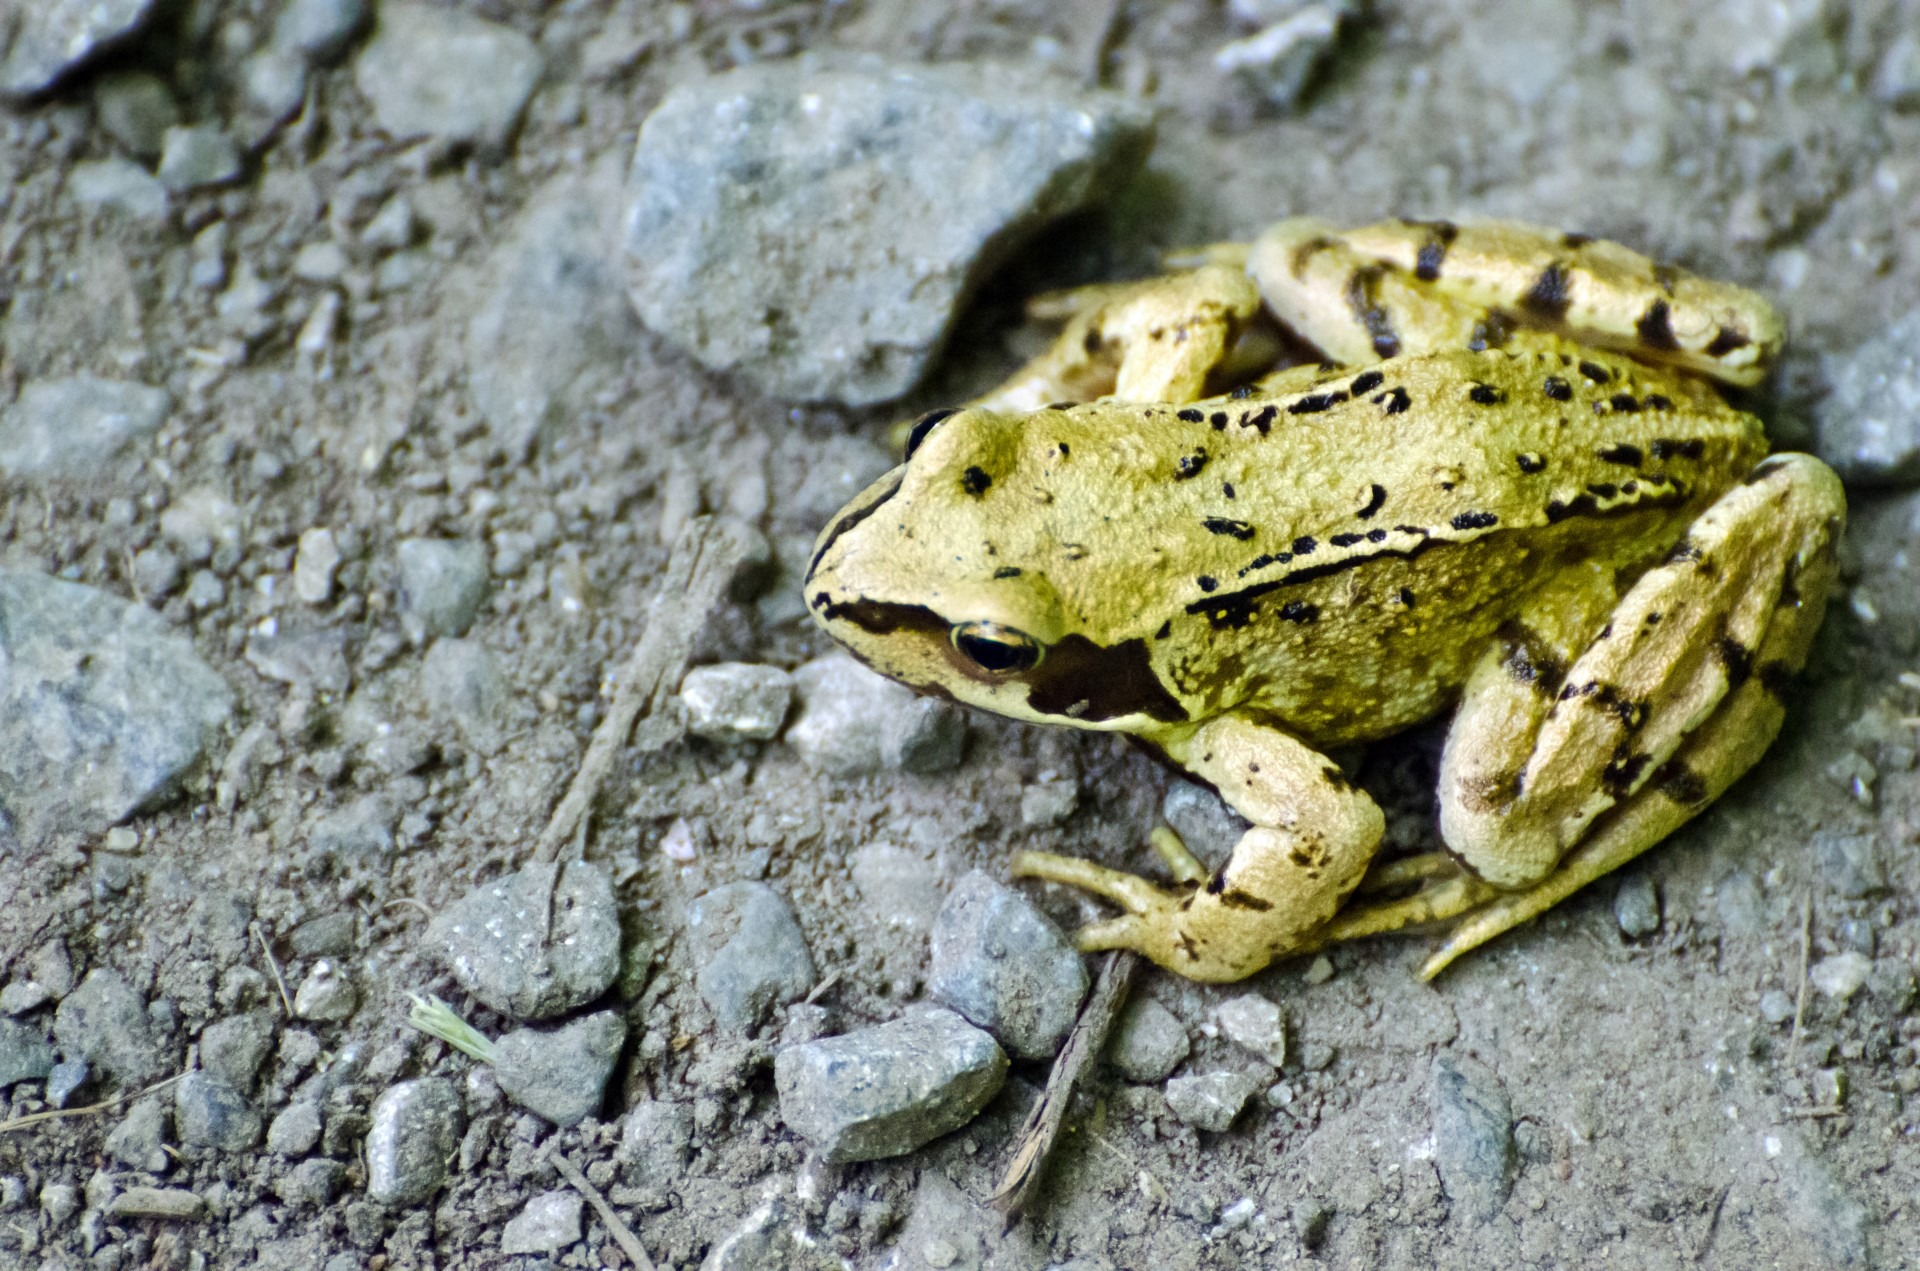
water, wet, animal, looking, wildlife, pet, green, biology, brown, frog, toad, amphibian, fauna, zoology, vertebrate, ranidae